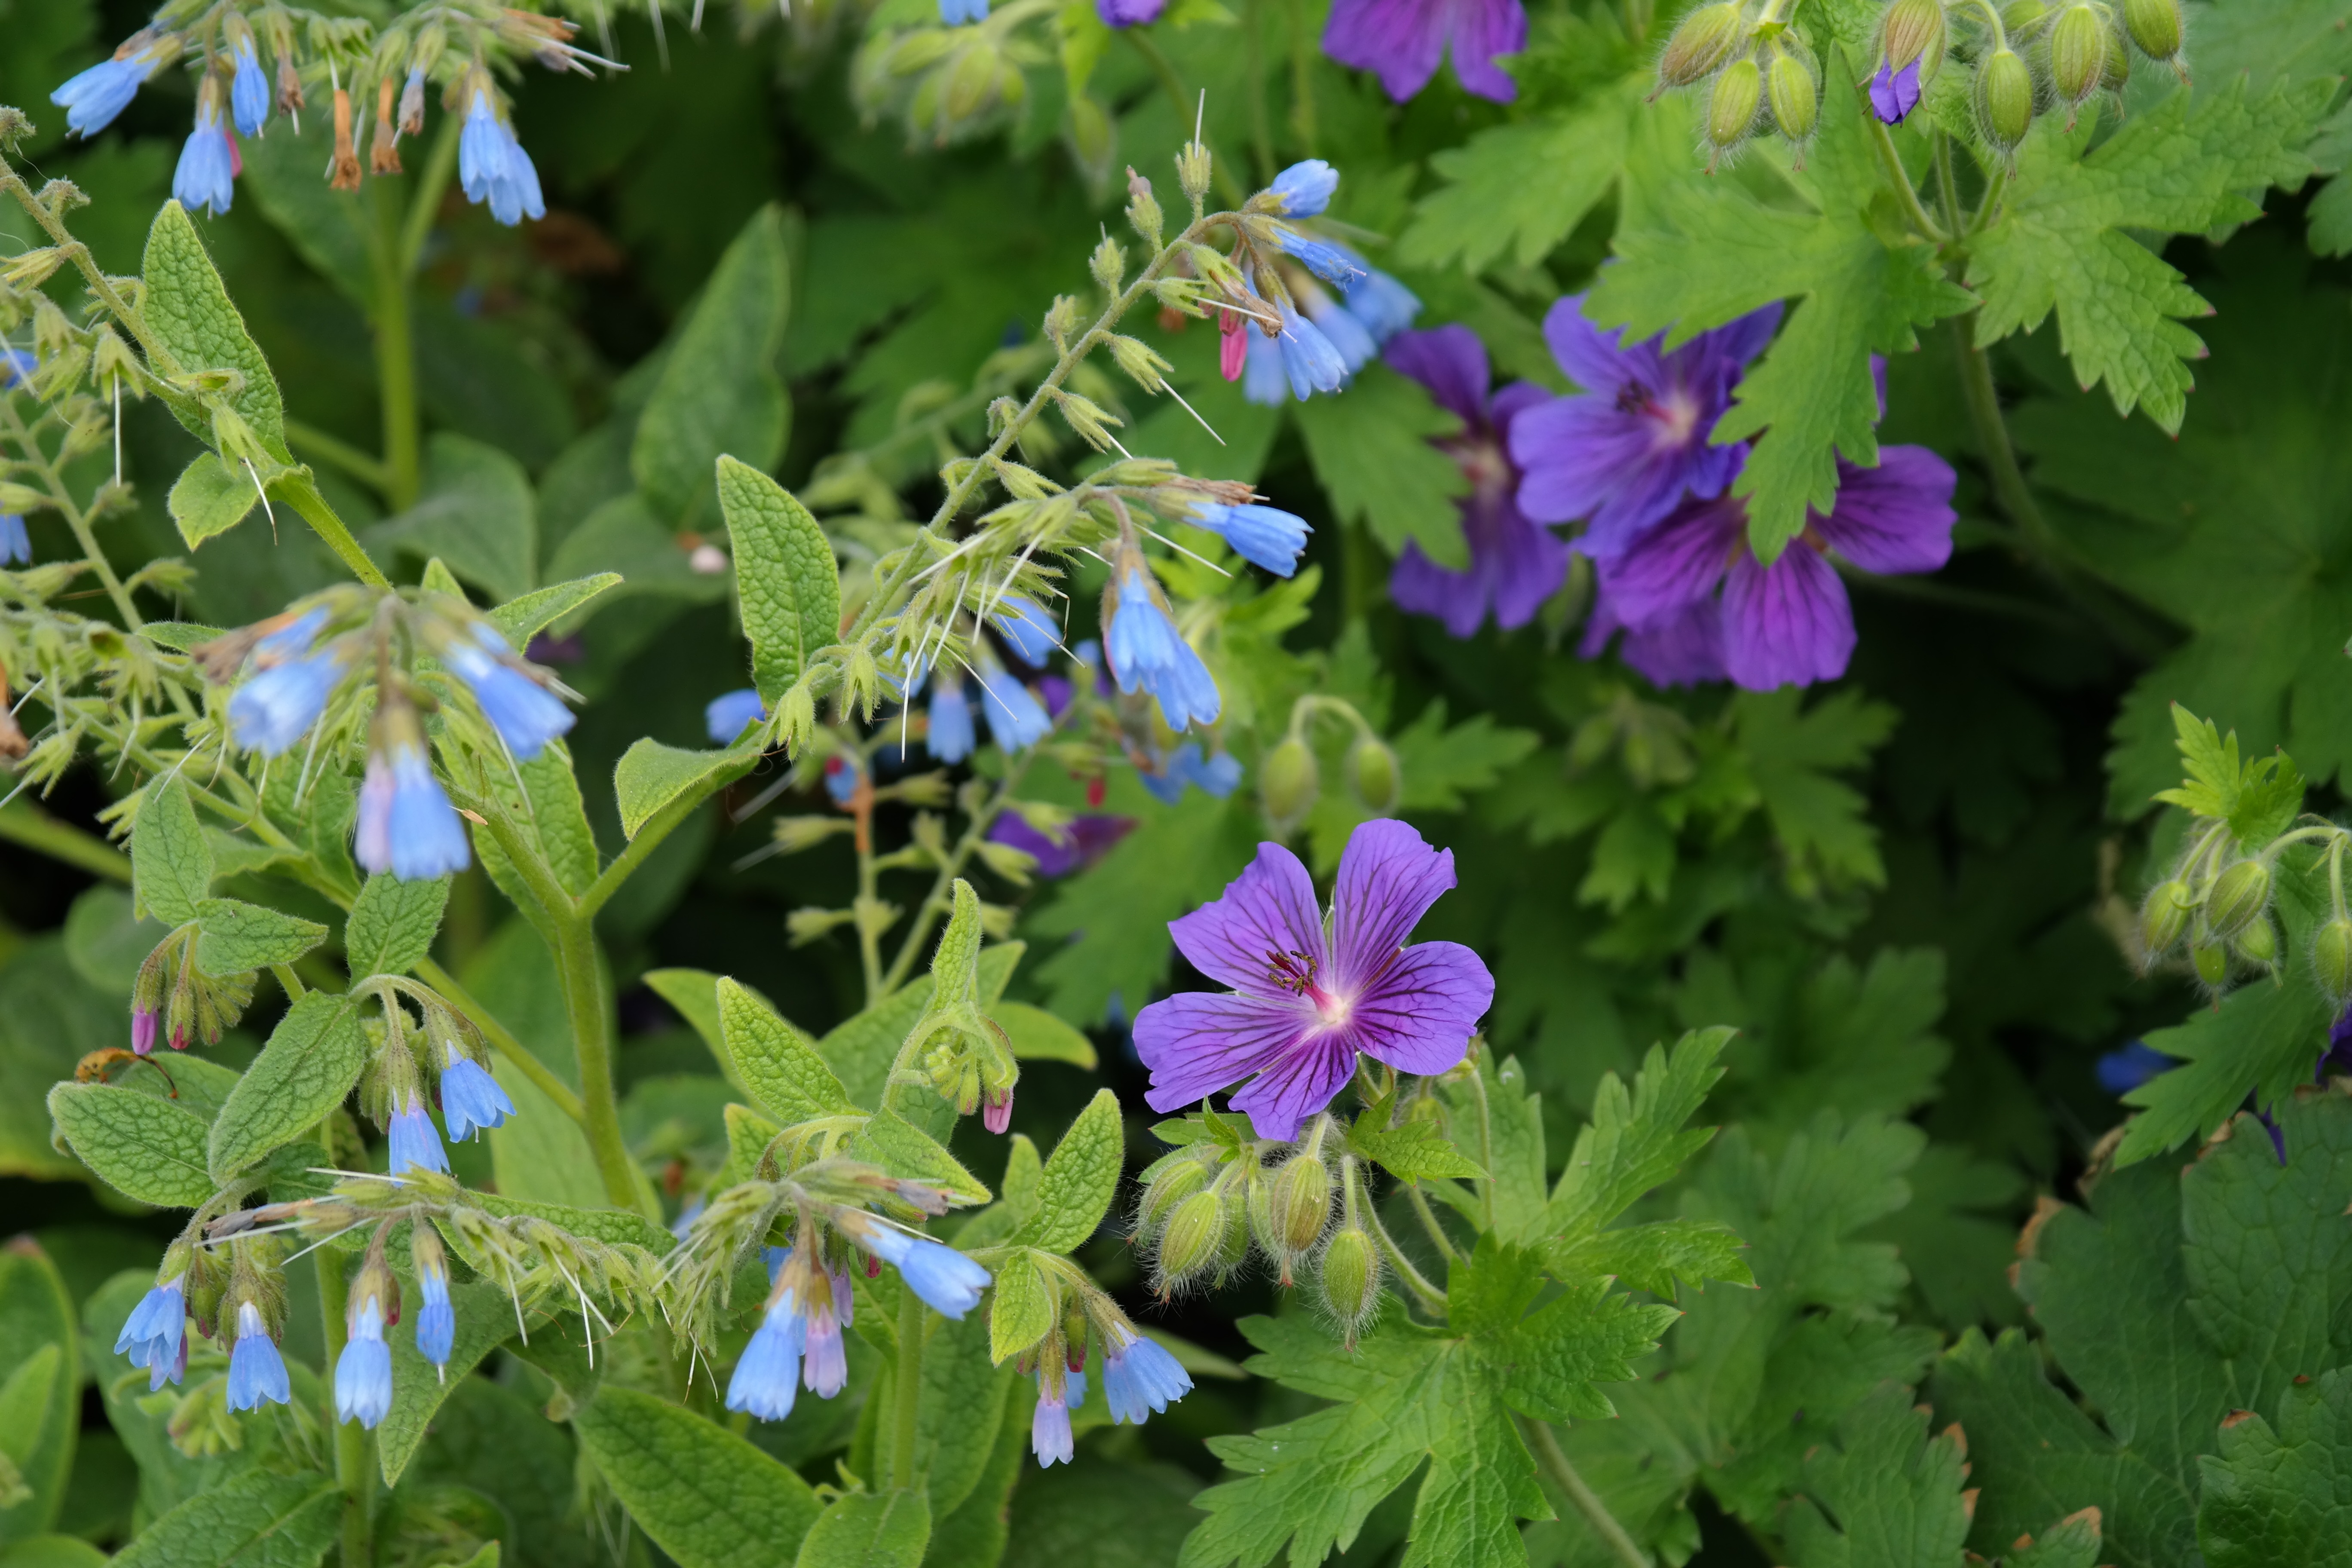
blossom, plant, meadow, flower, purple, bloom, bell, green, herb, botany, blue, hanging, flora, wildflower, flowers, geranium, violet, stamen, cranesbill, stamens, boraginaceae, ornamental plant, stamina, garden plant, ground cover, flowering plant, blue violet, geraniaceae, flower petals, symphytum, bellflower family, geranium greenhouse, comfrey, raublattgew chs, annual plant, land plant, geraniales, rough comfrey, symphytum asperum, caucasus feverfew, beinwurz, grand geranium, geranium hybrid, geranium platypetalum